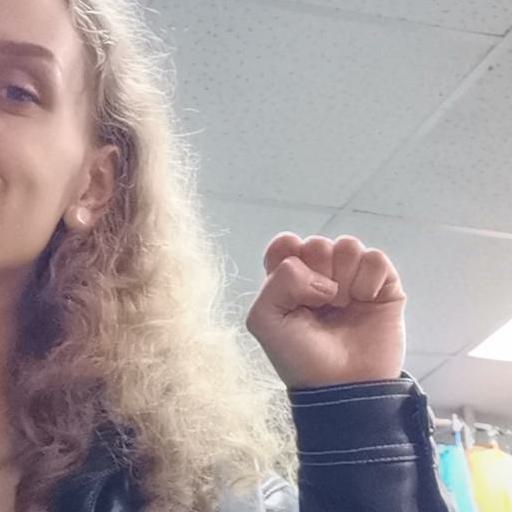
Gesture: fist